Question: Please indicate a possible affordance area of the frisbee that can be used for throwing
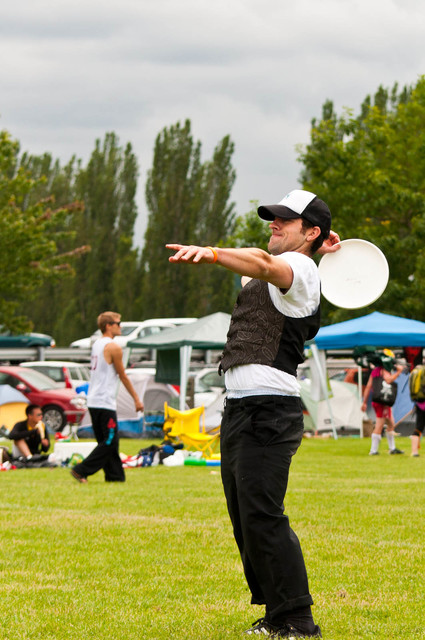
Answer: [311.188, 233.093, 392.486, 312.228]